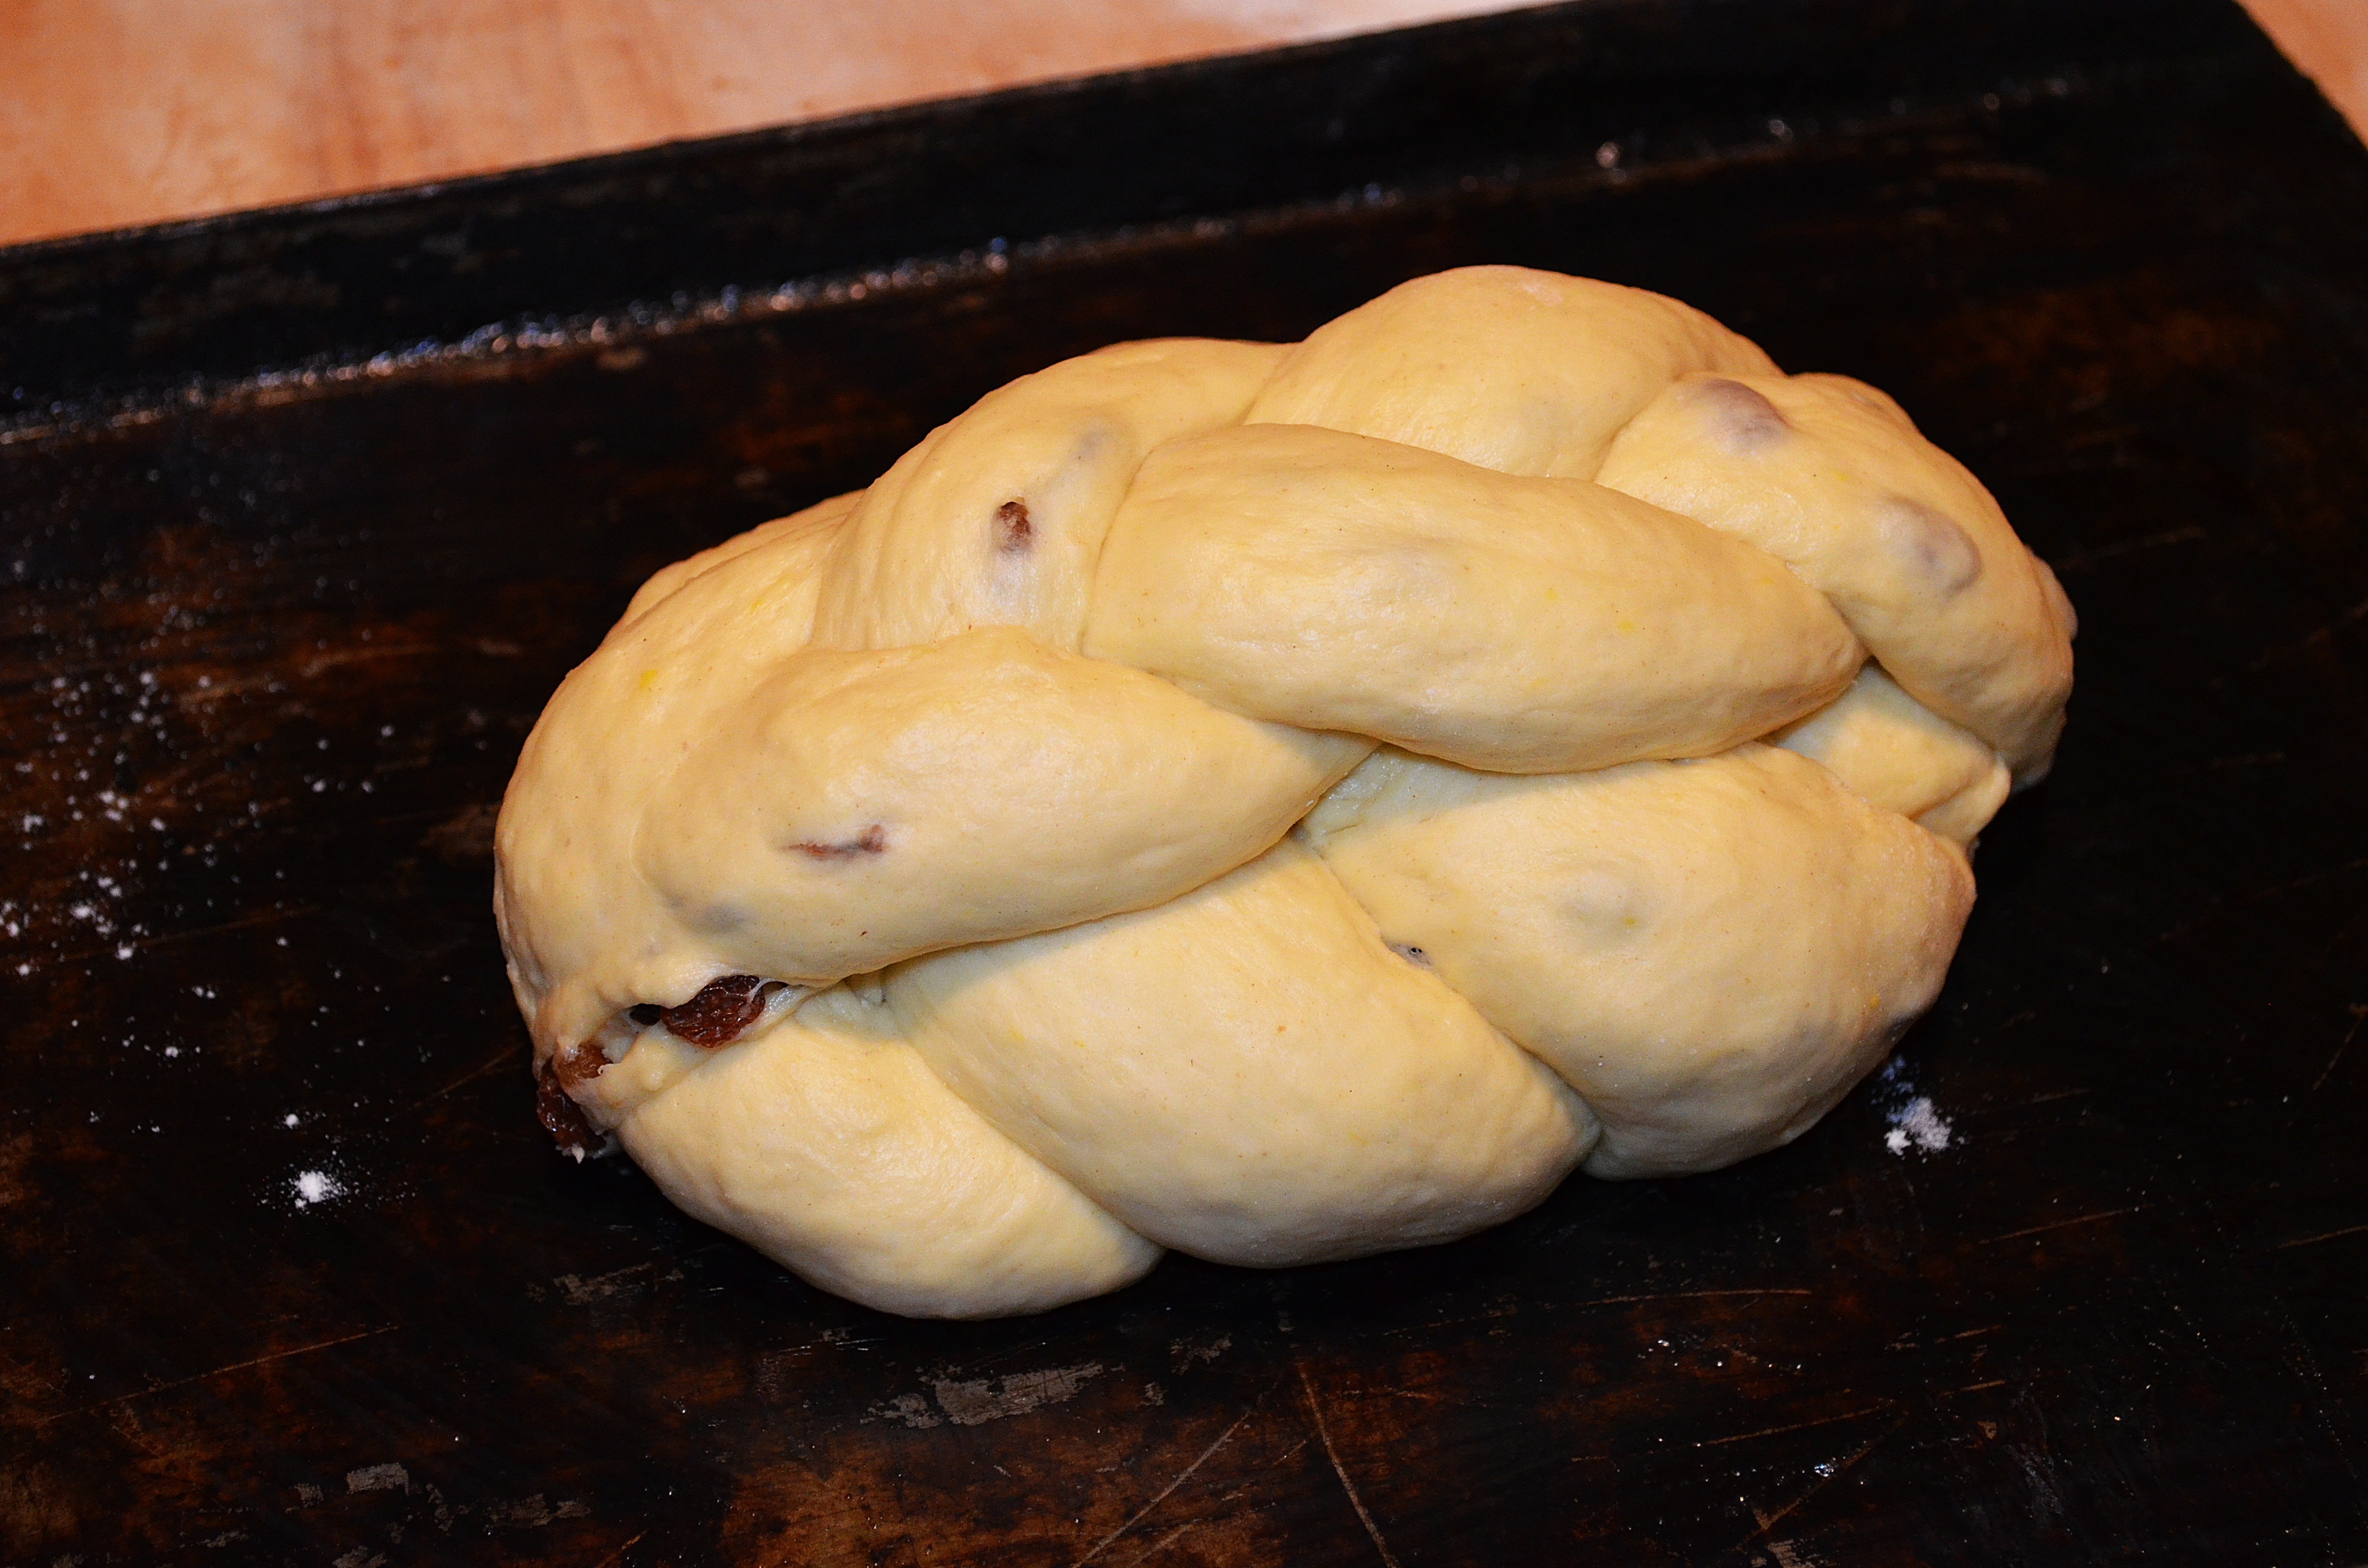
sweet, dish, food, produce, kitchen, baking, cookie, dessert, cuisine, cake, bread, bakery, baked, bun, muffin, sweet dish, bake, eating, sugar, burning, tasty, baker, sweetness, taste, baked goods, cakes, the cake, pastry shop, challah, raisins, cake yeast, cha ka, sweet cake, yeast infection, the sweetness